Strong beer

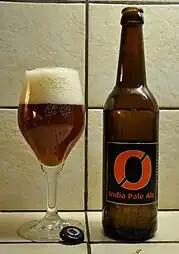
India Pale Ale from the Norwegian brewery Nøgne Ø is a strong beer with an alcohol content of 7.5%.

In Sweden, strong beer is defined as a beer with an alcohol content of over 3.5% by volume, which can be sold only at Systembolaget stores. Since 1 July 1977, this has also included beer classified as mellanöl, which means that before 1 July 1977, strong beer in Sweden was defined as beer of over 4.5% alcohol by volume.